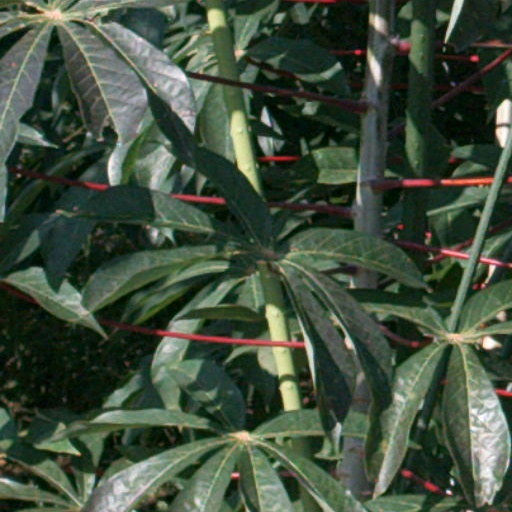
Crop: cassava